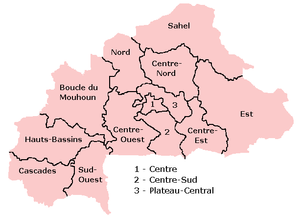
Le Burkina Faso, littéralement « Pays des Hommes intègres », couramment appelé Burkina, ancienne république de Haute-Volta, est un pays d'Afrique de l'Ouest sans accès à la mer. Il est entouré par le Mali au nord-ouest, le Niger au nord-est, le Bénin au sud-est, le Togo au sud-est, le Ghana au sud et la Côte d'Ivoire au sud-ouest. Étonnamment, géographiquement parlant la carte du Burkina Faso ressemble assez à la carte de la République centrafricaine, pays étant également un territoire tout aussi enclavé.
Le Burkina Faso est subdivisé en 13 régions administratives et territoriales, elles-mêmes divisées administrativement en 45 provinces et en départements, ou territorialement en communes urbaines ou rurales.